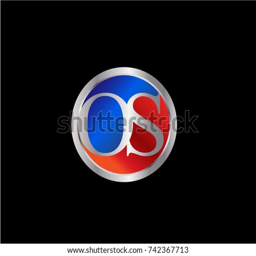
letter logo design in a circle .